Jess Robinson

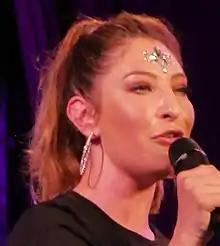
Robinson at the Glastonbury Festival, 2019

Jess Robinson (born 1982/1983) is an English comedy actress, singer, impressionist, voice artist and comedian.